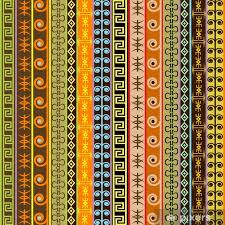
Nataal bi ngeen ma yónnee nii de , ab ndima la loo xam ne bari na aw melokaan lool. Am na ay bulo, am ay ñuul,orãas, ay xonq, ay sokolaa, ay wertë, kulër yu bari daal am na ci...